Louis I, Prince of Anhalt-Köthen

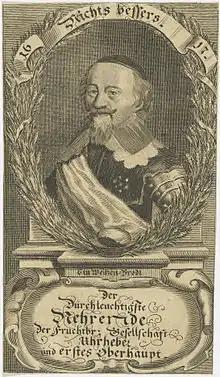
Louis I, Prince of Anhalt-Köthen.

Louis I of Anhalt-Köthen (17 June 1579 in Dessau – 7 January 1650 in Köthen), was a German prince of the House of Ascania and ruler of the unified principality of Anhalt. From 1603, he was ruler of the principality of Anhalt-Köthen. He was also a founder of the first German Society (the Fruitbearing Society).